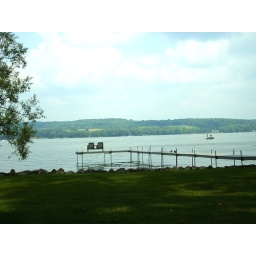
near the boat house